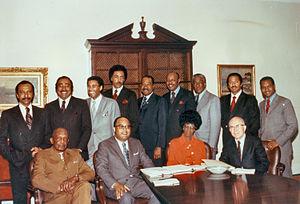
Le Caucus noir du Congrès est l'un des caucus du Congrès des États-Unis, représentant les élus afro-américains du Congrès. Ses membres sont exclusivement afro-américains. Le caucus est présidé dans le 115ᵉ congrès par le représentant de la Louisiane Cedric Richmond.